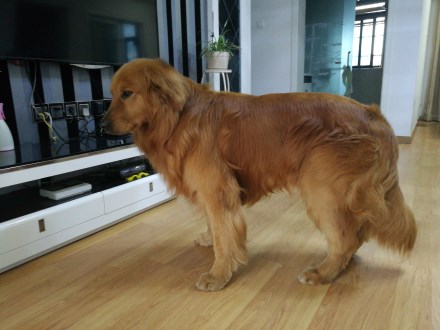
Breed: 5355-n000126-golden_retriever